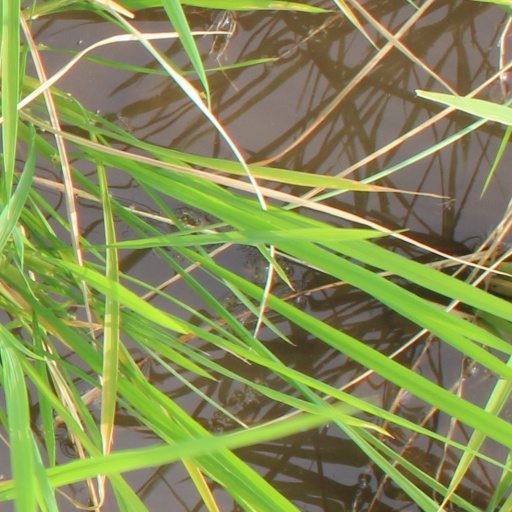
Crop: rice